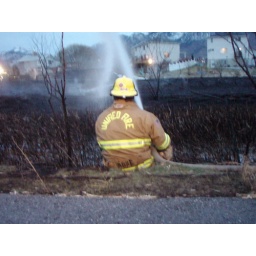
A Salt Lake Unified Fire Fighter pours water on a field fire in Draper Utah